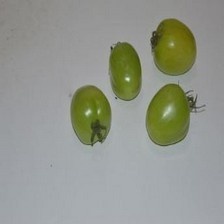
Label: tomato